Platform mound

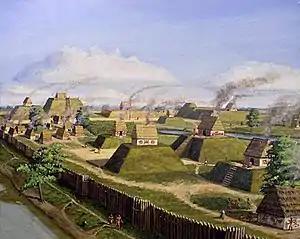
The Kincaid site in Massac County, Illinois, showing platform mounds. Illustration by artist Herb Roe.

A platform mound is any earthwork or mound intended to support a structure or activity. It typically refers to a flat-topped mound, whose sides may be pyramidal.